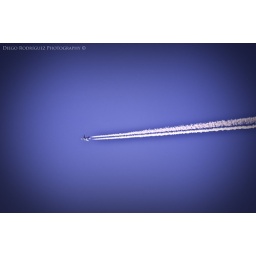
Far away in the deep blue sky